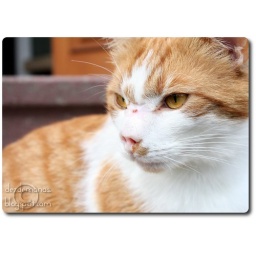
My sister's cat Torsten, he was hit by a car last summer so he looks like a piglet now.